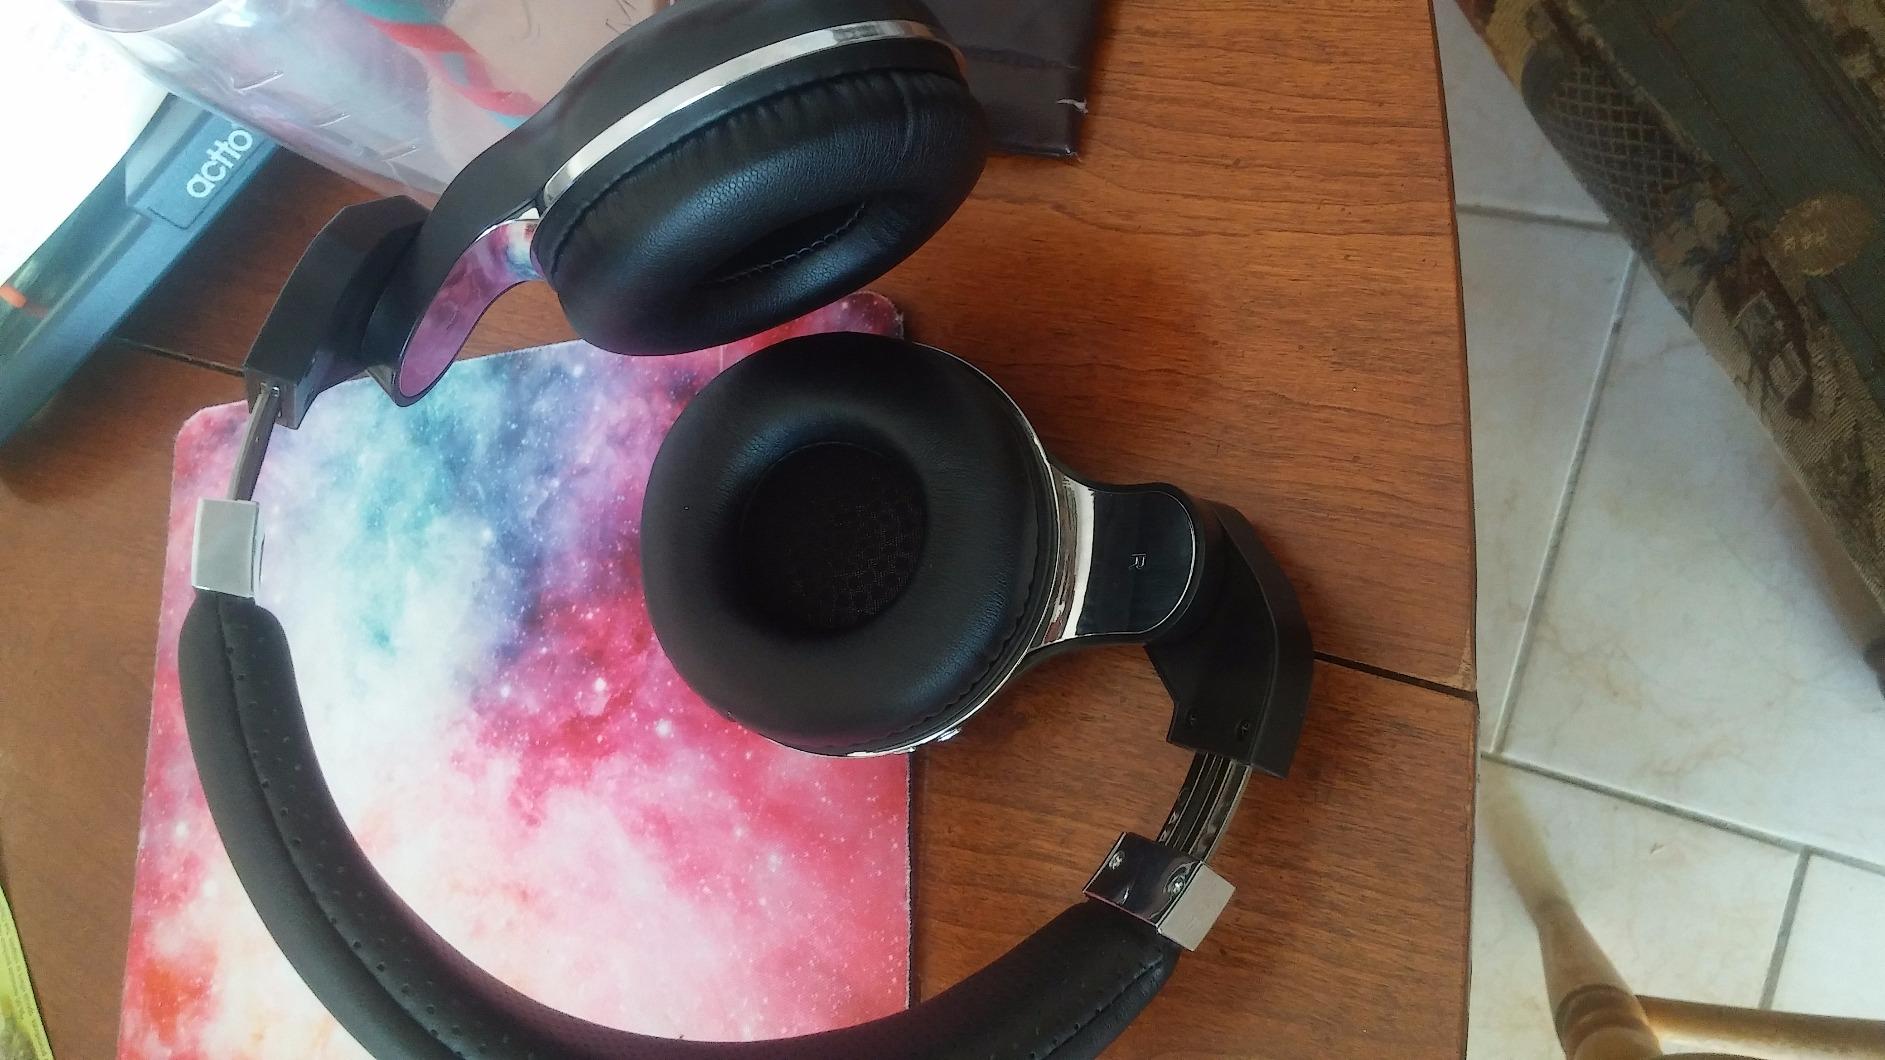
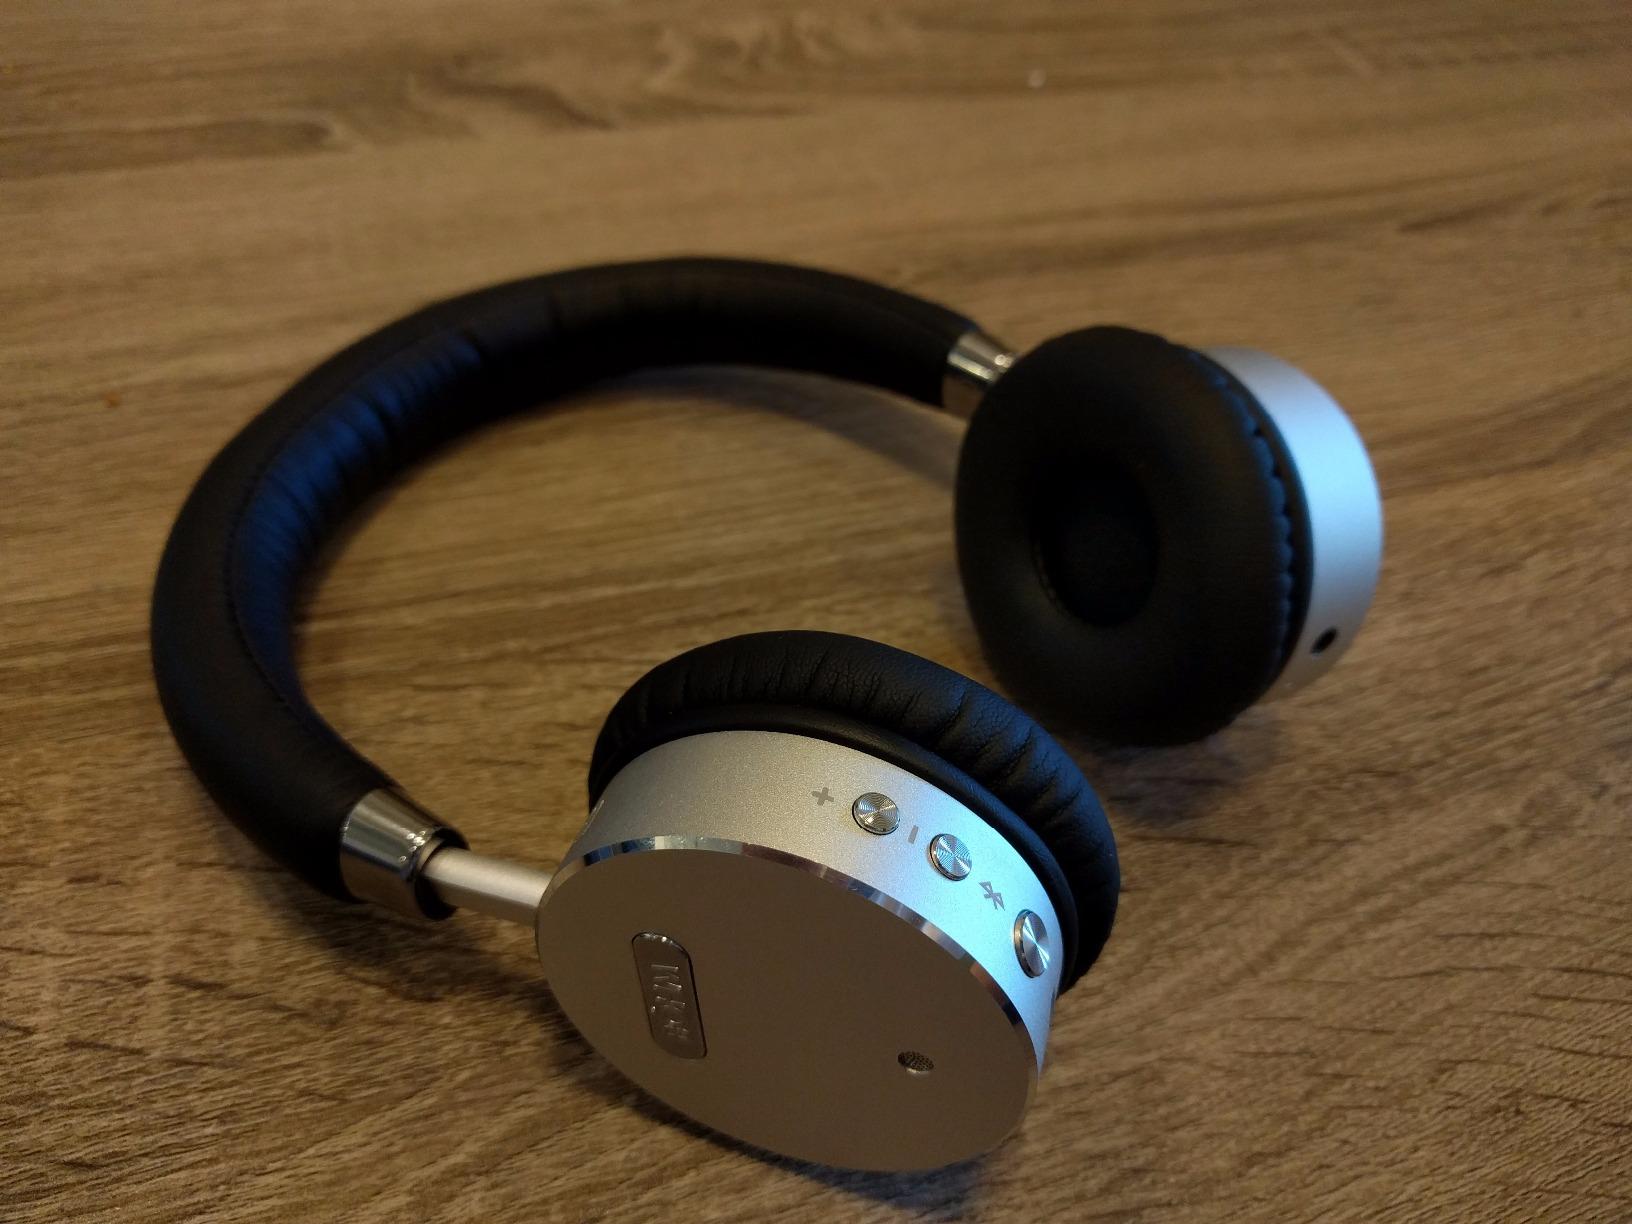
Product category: headphones
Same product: no